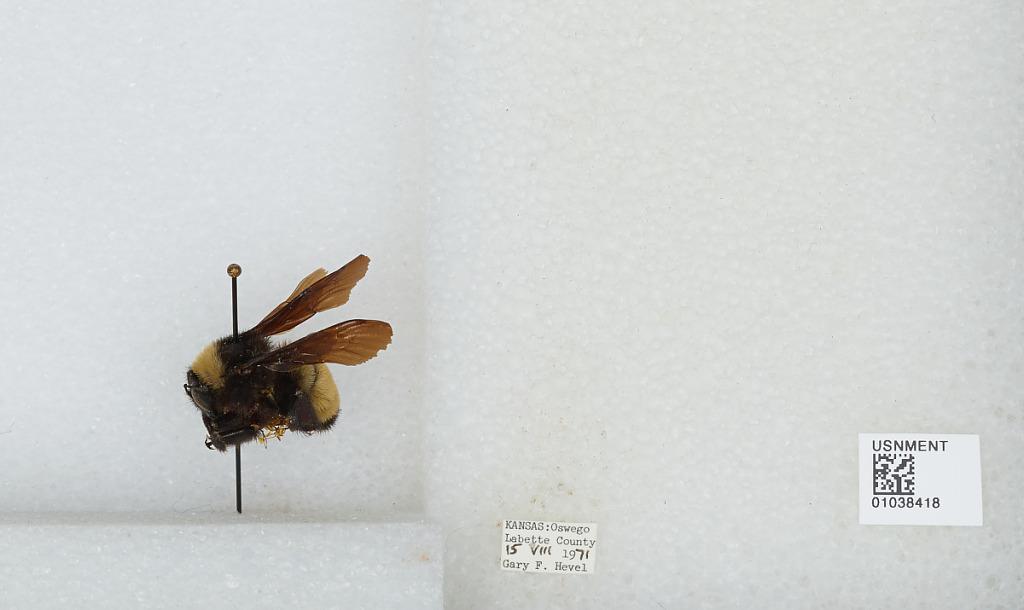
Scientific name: Bombus (Fervidobombus) pensylvanicus pensylvanicus (De Geer)
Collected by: G. Hevel
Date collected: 1971-7-15
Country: United States
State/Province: Kansas
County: Labette
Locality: Oswego
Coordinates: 37.1678, -95.1094